Mamie Van Doren

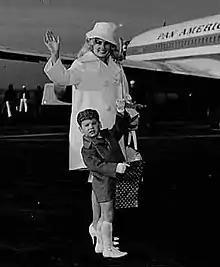
Van Doren with her son in Argentina

Van Doren was born Joan Lucille Olander on February 6, 1931 in Rowena, South Dakota, nine miles out of Sioux Falls. She is the daughter of Warner Carl Olander (1908–1992) and Lucille Harriet Bennett (1912–1995). Olander and Bennett had met at a Swedish Lutheran Church, which had been partially built by them. They married in August 1930. She was named after Joan Crawford, who Van Doren's mother was a fan of. She is of three-quarters Swedish descent, and also mixed Irish and German. Van Doren's father, Warner Olander, worked at a rock quarry to take care of his family, and was paid $0.35 cents a load, sometimes $7.00. According to Van Doren, the town consisted of a church, school, railroad station, and a connected filling station, grocery store, a grain elevator, and a hardware store owned by her great-uncle. Her maternal grandmother was Swedish, born in Gothenburg.